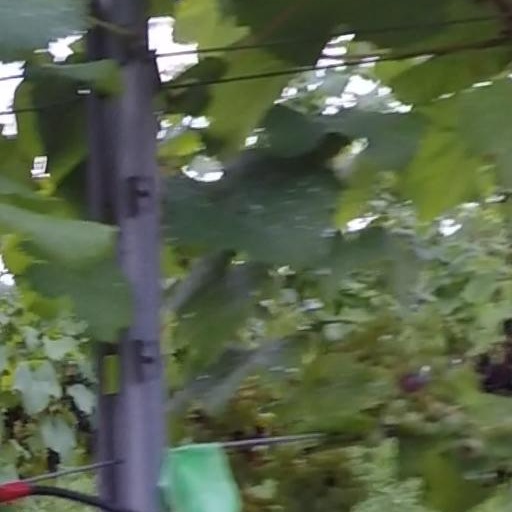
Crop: grape